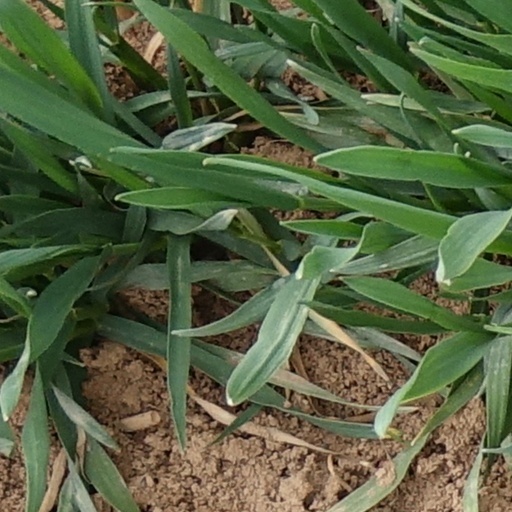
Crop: wheat